Memphis soul

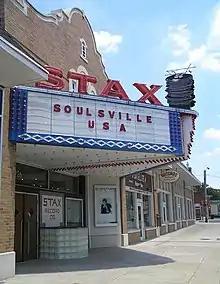
Stax Records

Jim Stewart and Estelle Axton converted an old movie theater into a recording studio at the corner of McLemore Avenue and College Street in Memphis, Tennessee. The studio was opened under the name, "Satellite Records", which was eventually changed to "Stax". Stax was one of the most successfully integrated companies in the country—from top management and administration to its artists. Former WDIA disc jockey Rufus Thomas and his daughter Carla recorded the label's first hit, "Cause I Love You." Soon after, The Mar-Keys, a local R&B group that included Estelle's son, Packy Axton, recorded "Last Night"(1961).